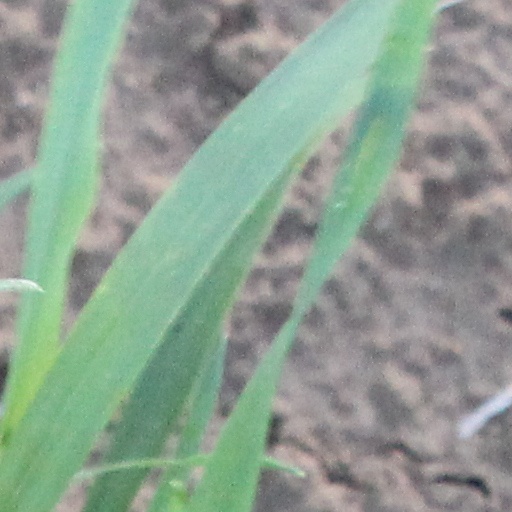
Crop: wheat